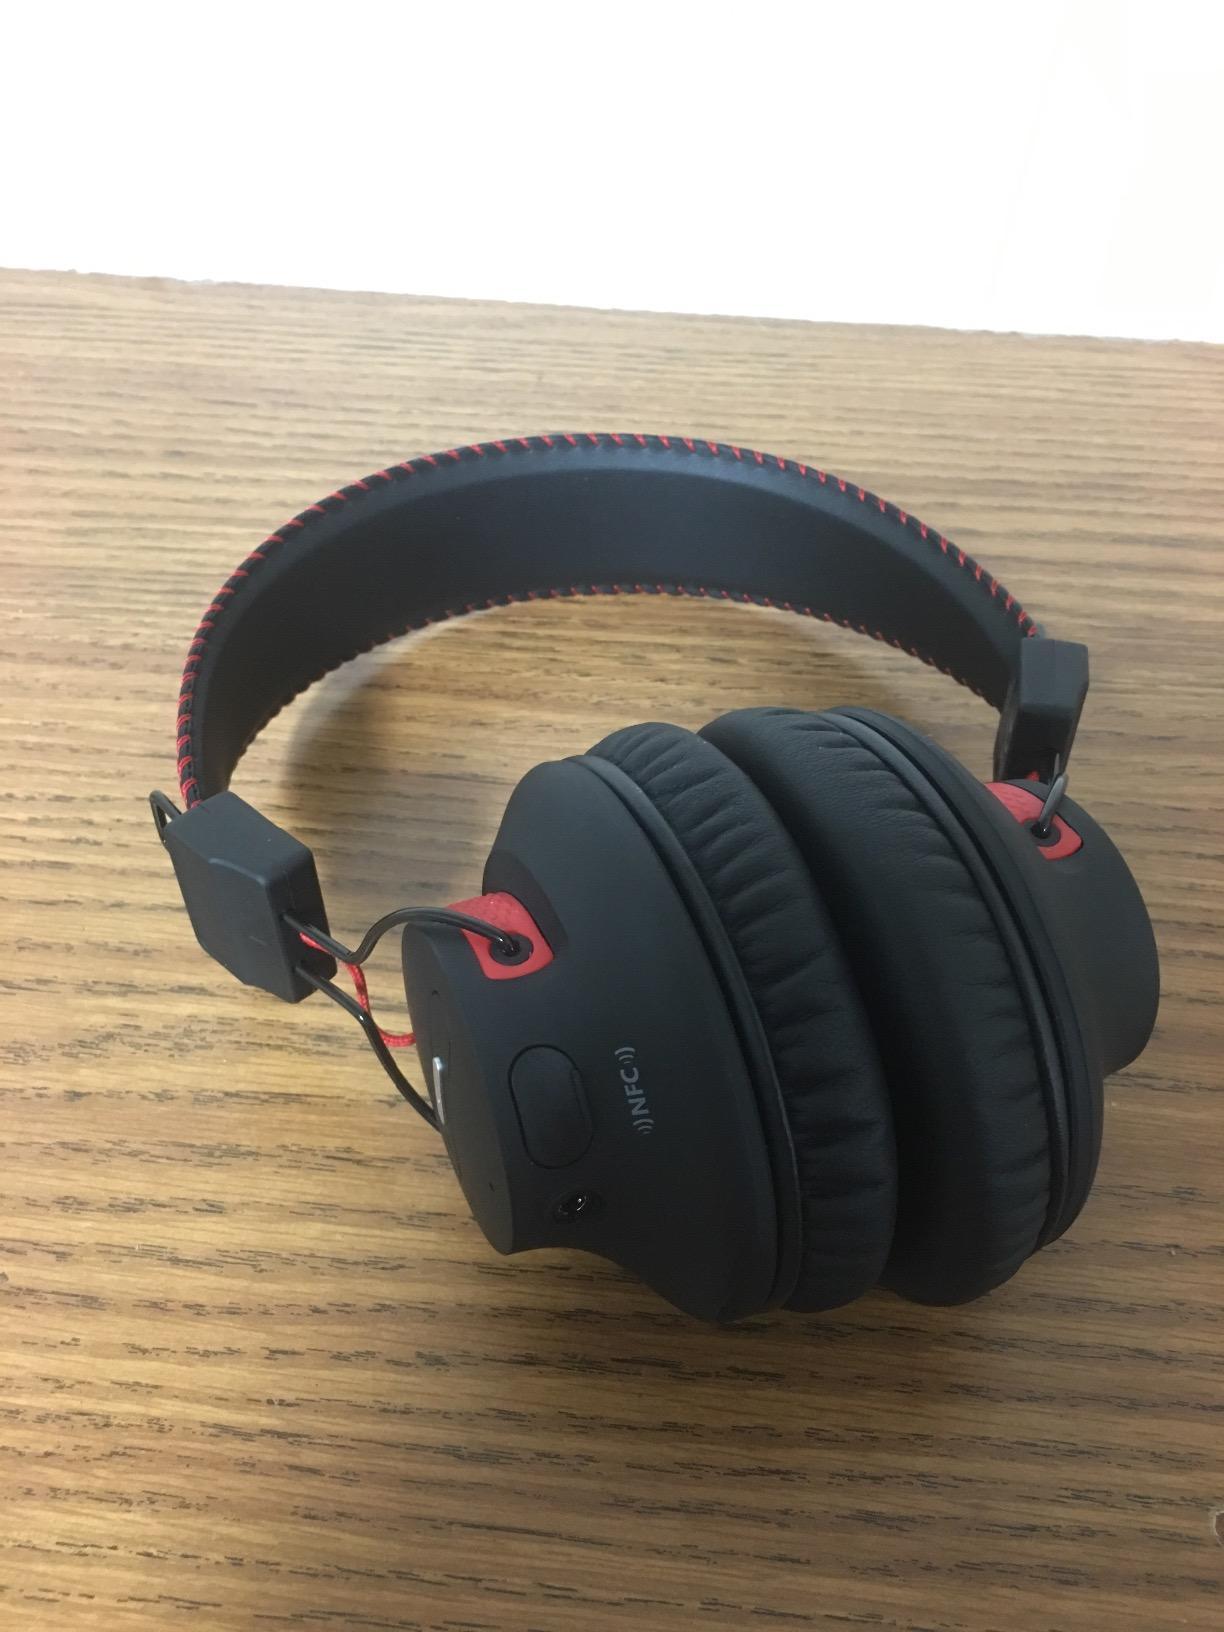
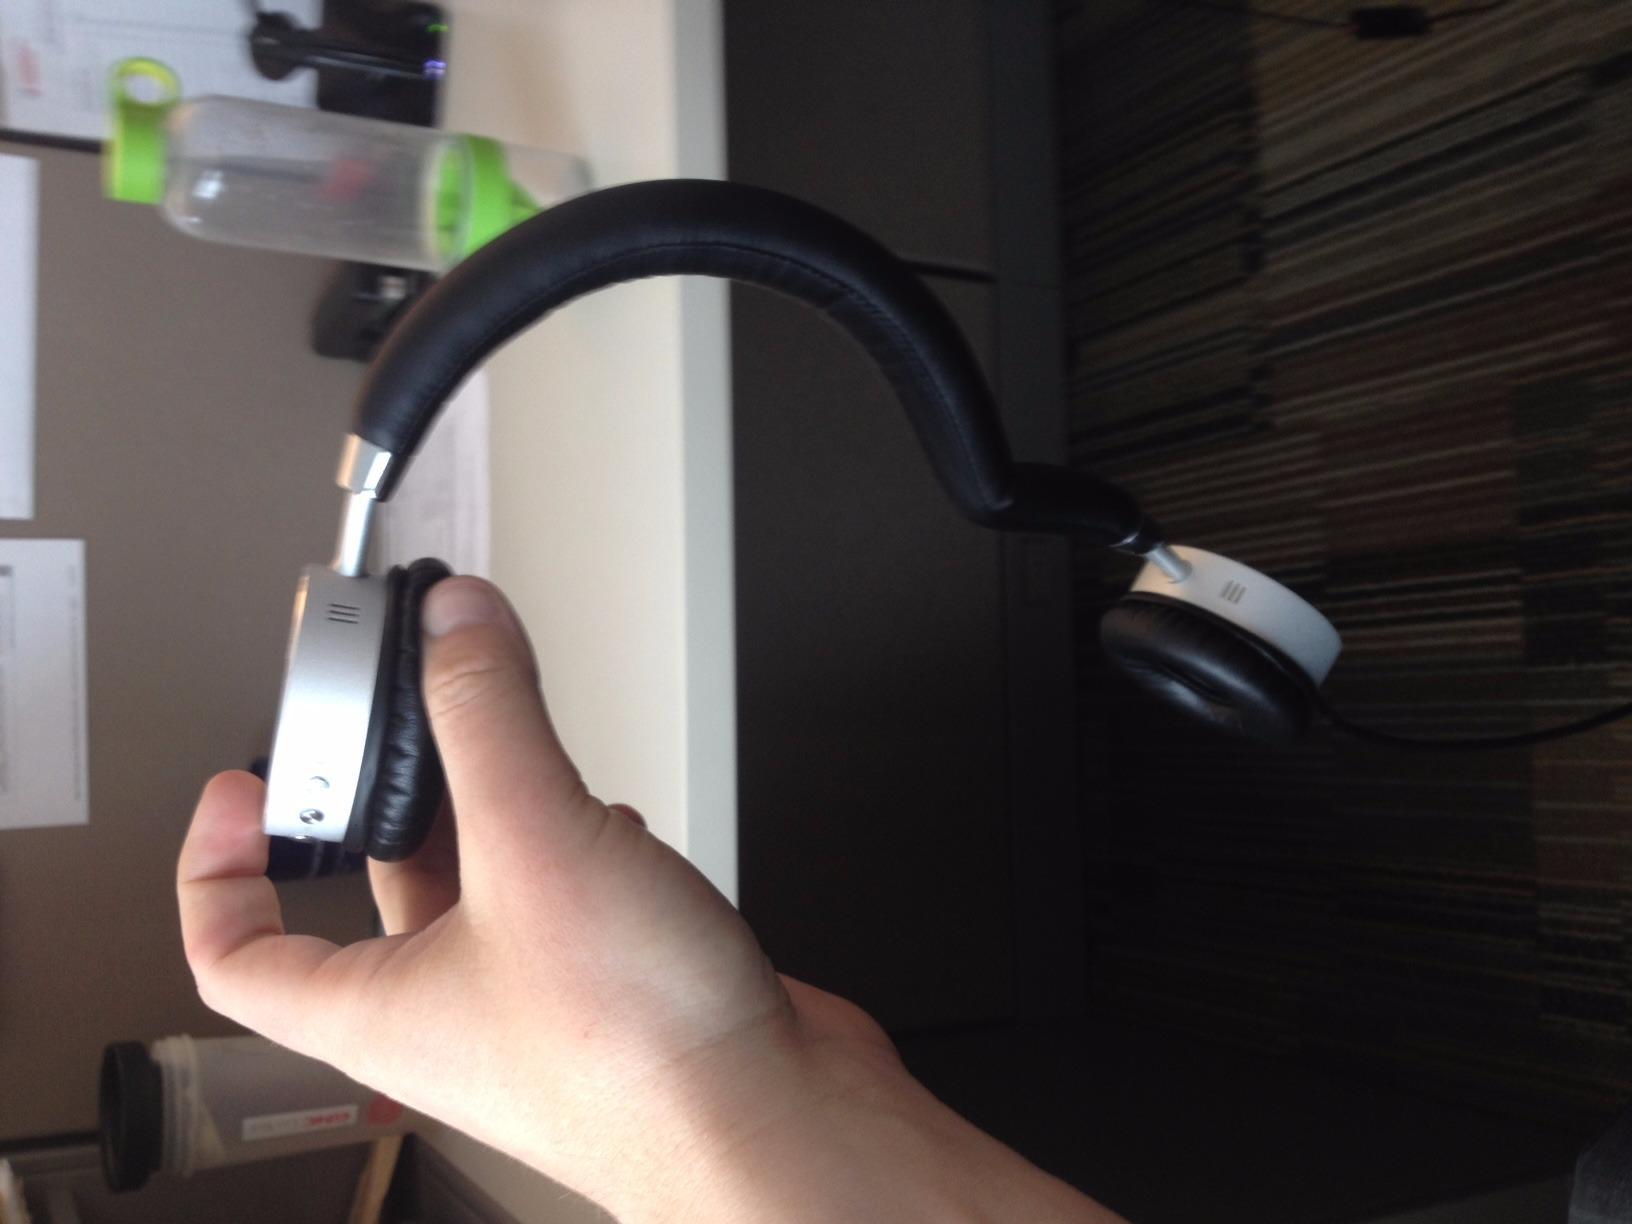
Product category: headphones
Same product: no